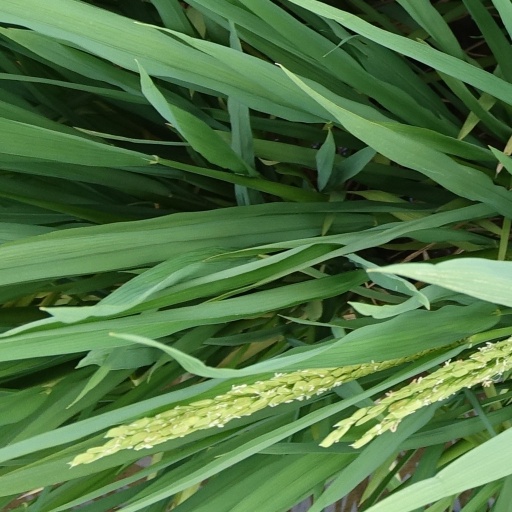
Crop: rice